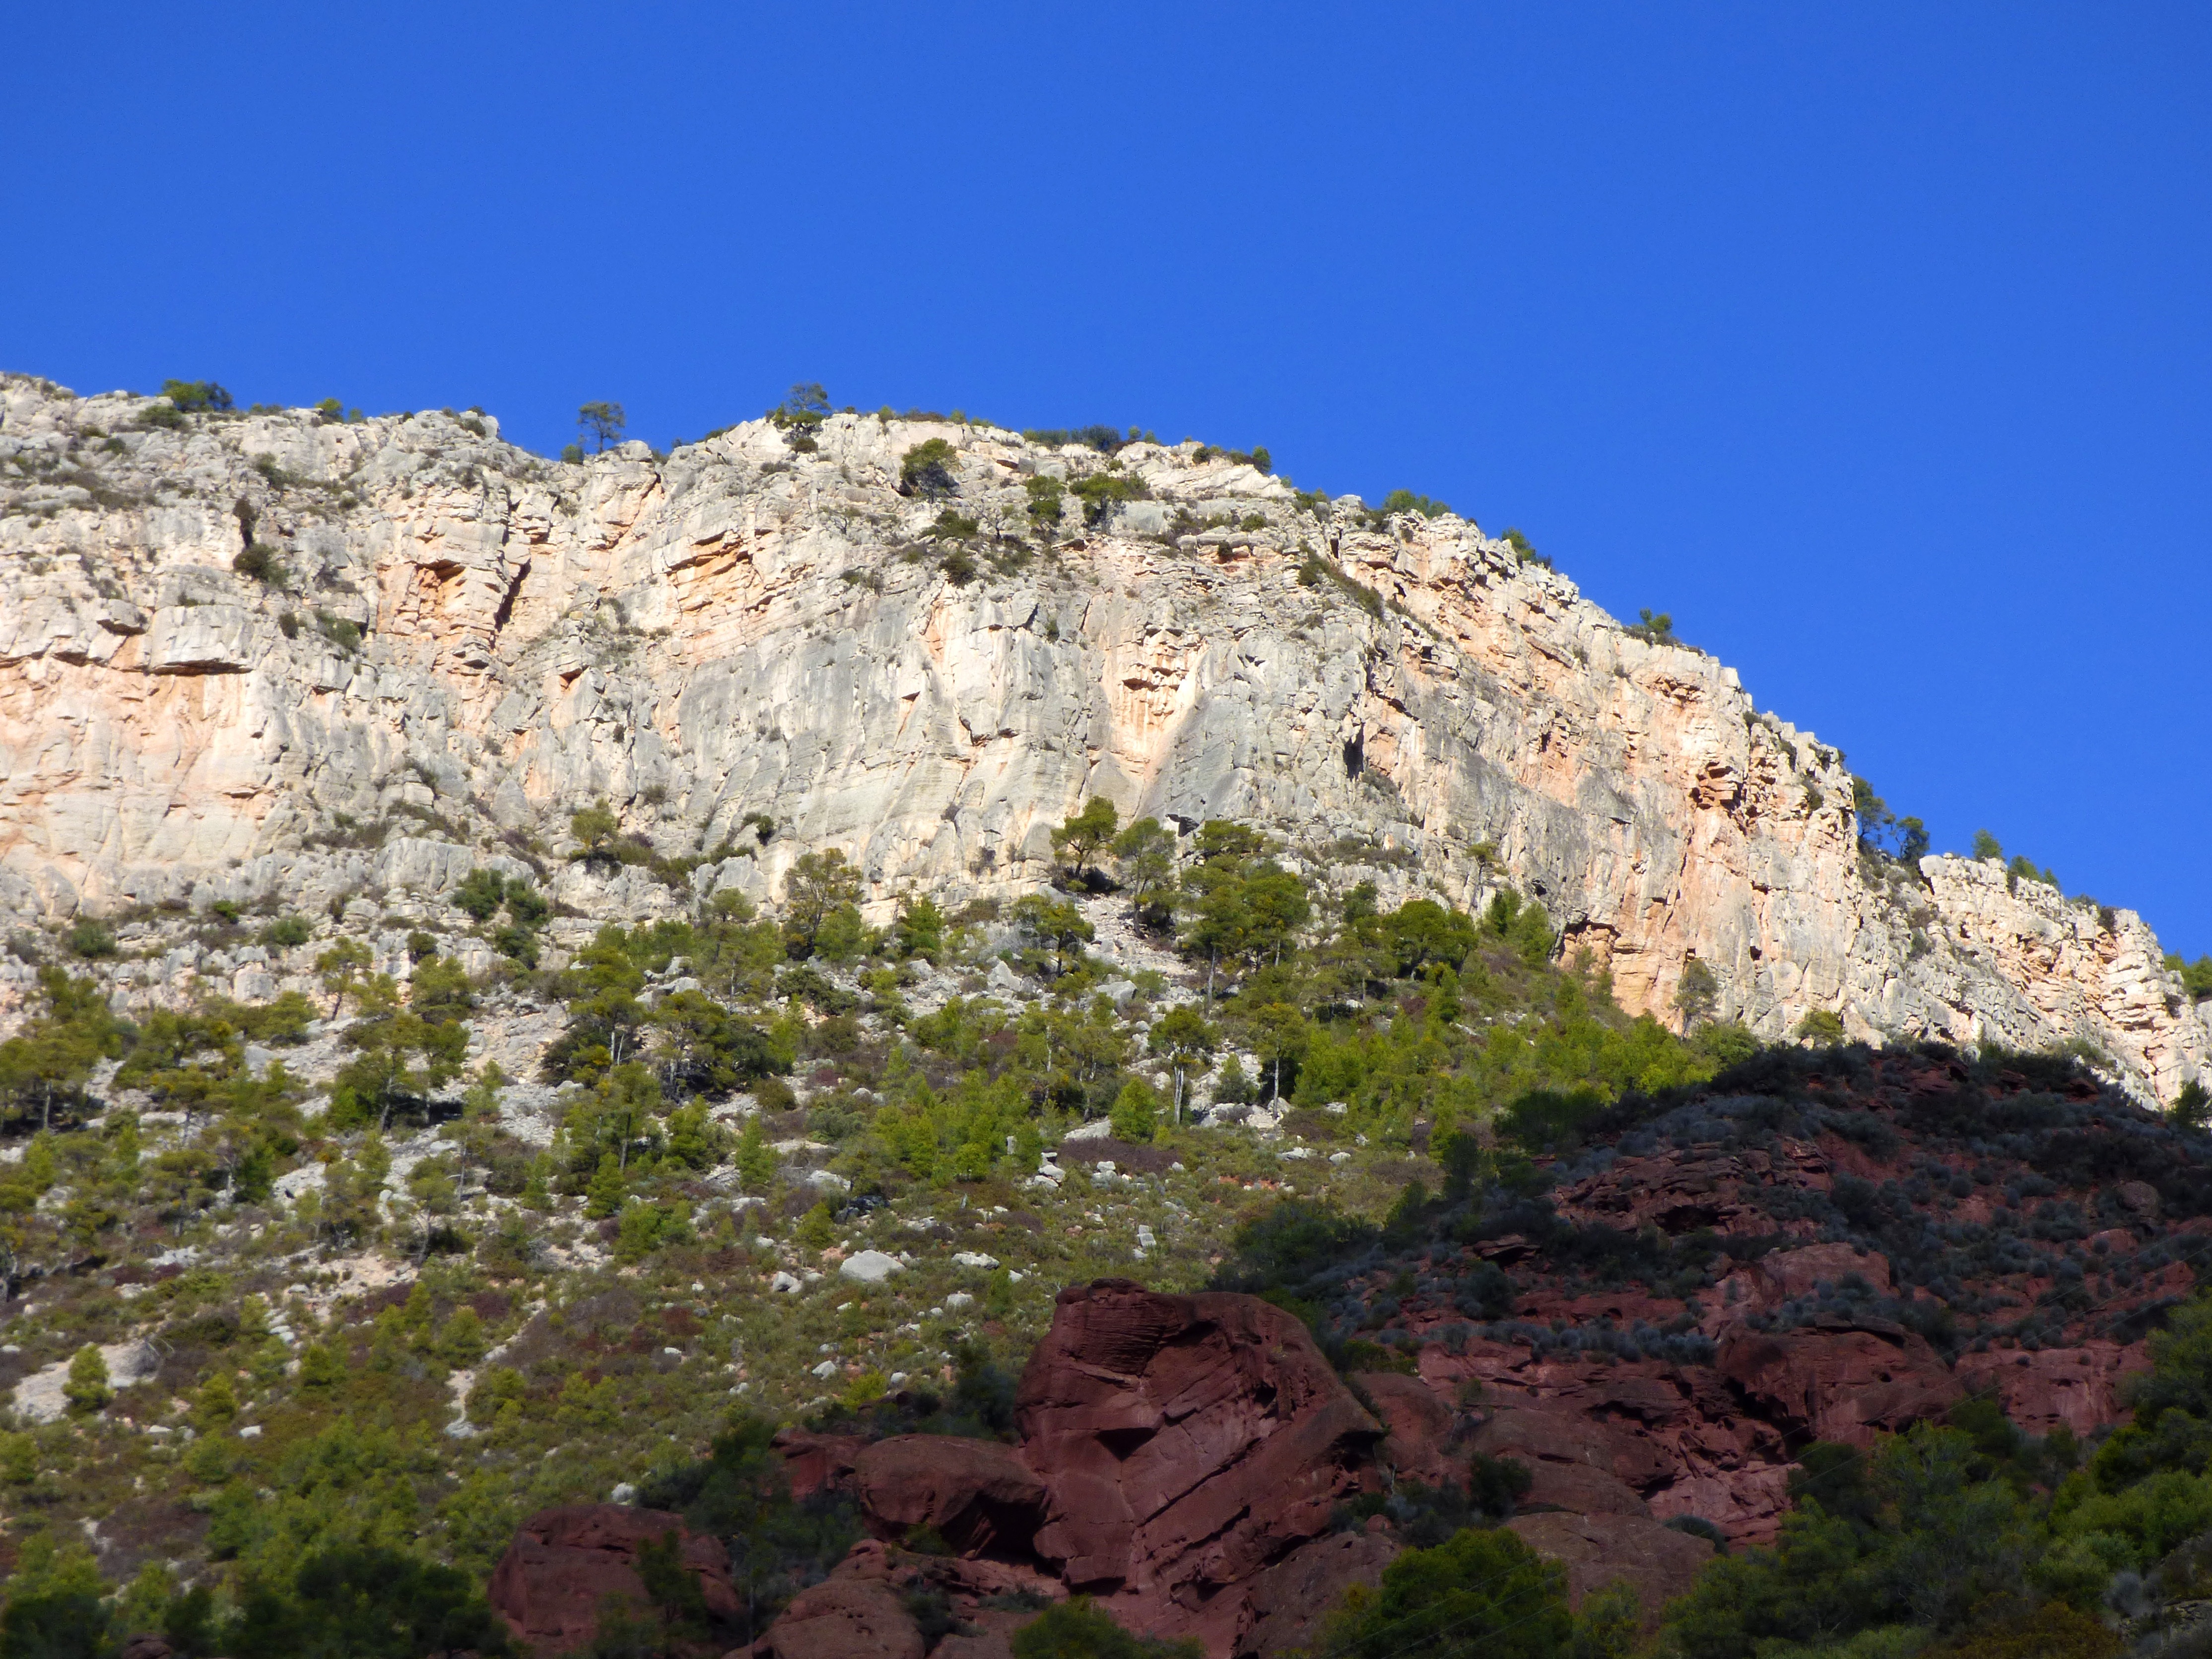
landscape, nature, rock, mountain, hill, flower, valley, mountain range, cliff, contrast, terrain, material, ridge, geology, mountains, plateau, limestone, wadi, landform, red rocks, montsant, natural park, red sandstone, priorat, red stoneware, geographical feature, mountainous landforms